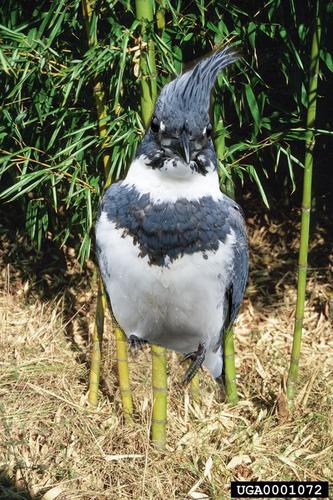
Bird species: Belted_Kingfisher
Bird type: landbird
Background: land